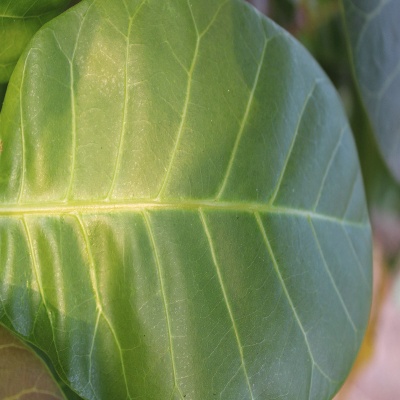
Crop: Cashew
Condition: healthy